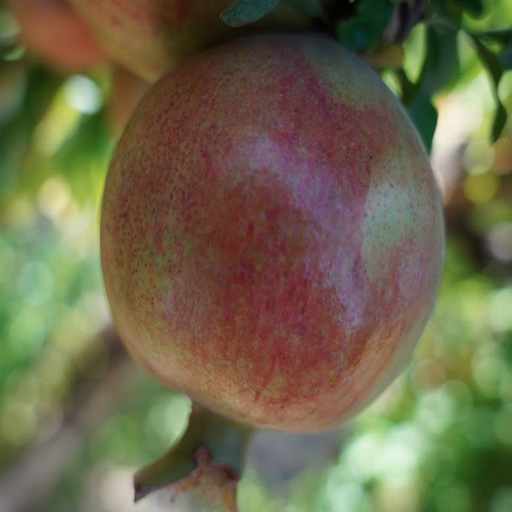
Label: Healthy